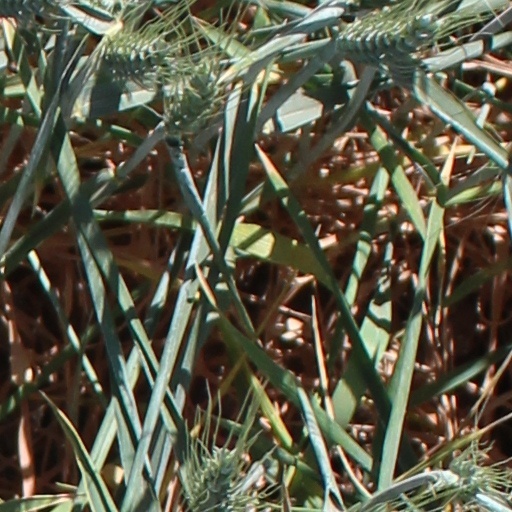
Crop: wheat